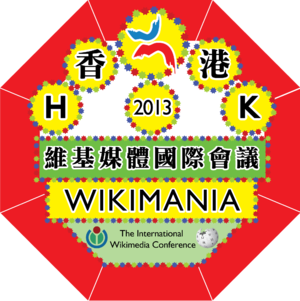
Wikimania est une conférence internationale rassemblant chaque année des personnes intéressées par les projets hébergés par la fondation Wikimedia et le mouvement Wikimédia en général.